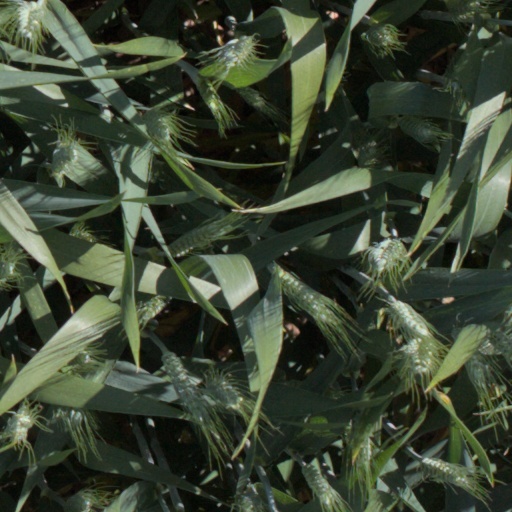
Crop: wheat